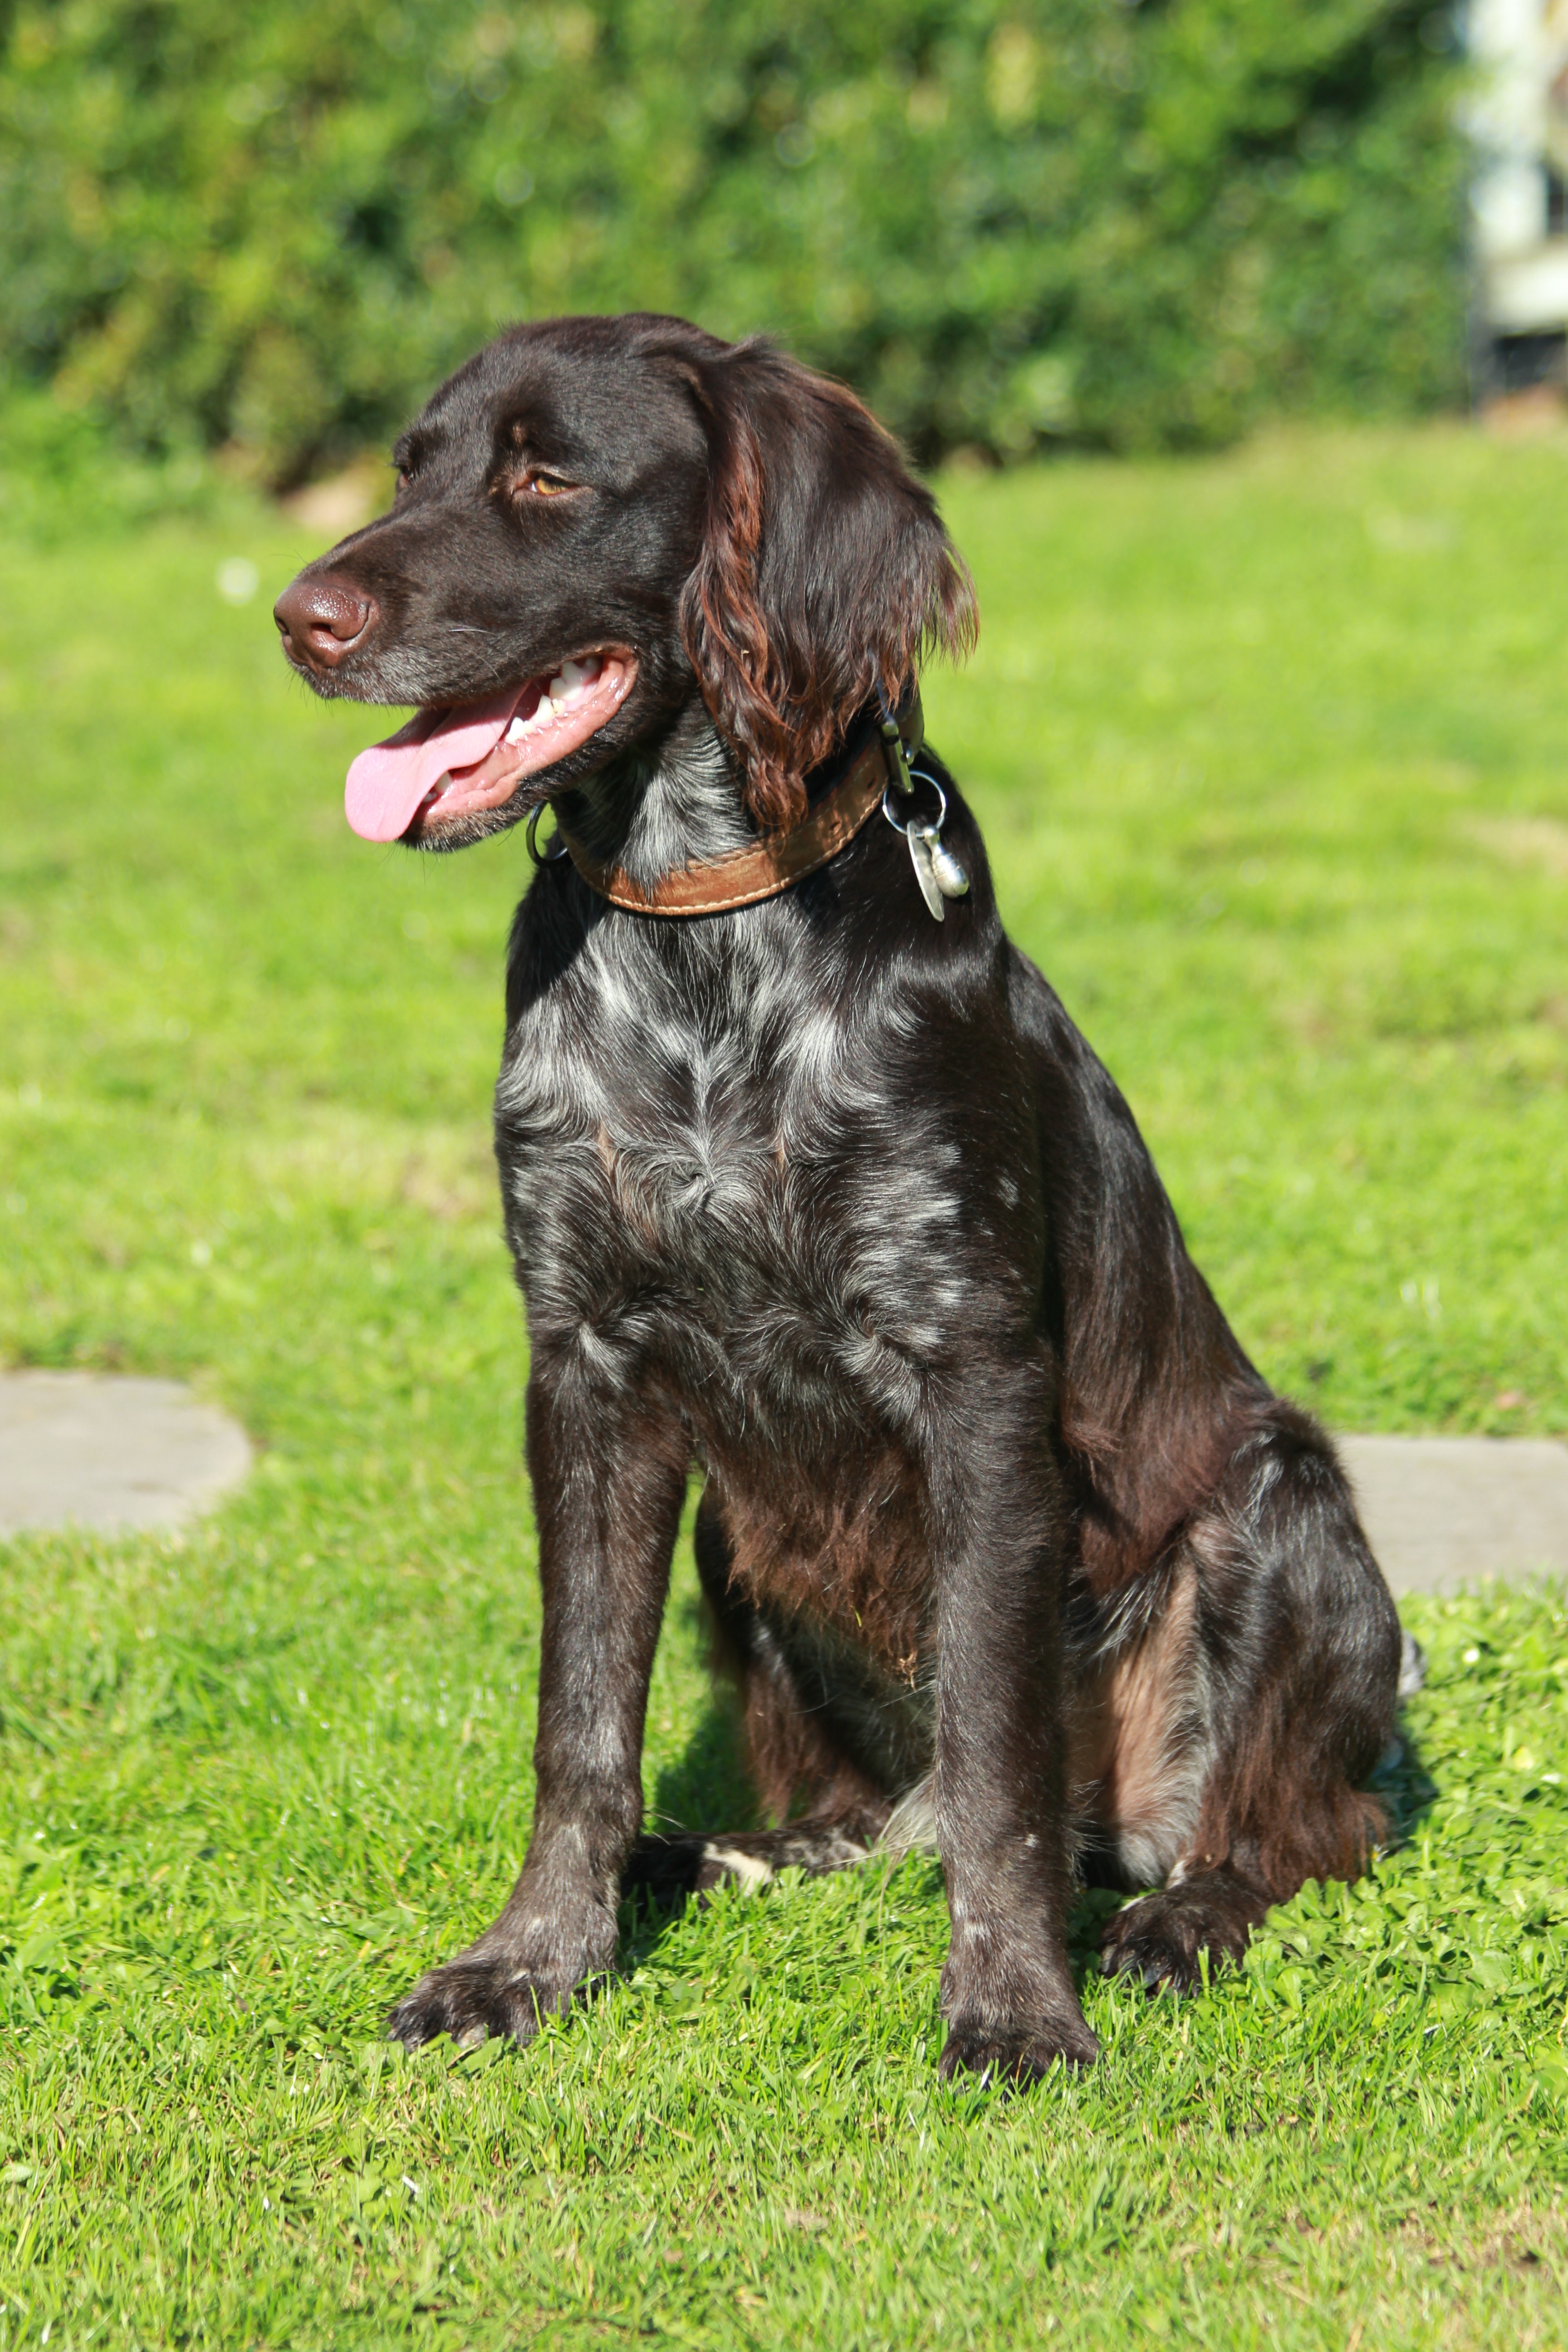
dog, brown, mammal, garden, spaniel, hunting dog, pets, vertebrate, dog breed, young dog, german longhaired pointer, flat coated retriever, setter, small m nsterl nder, dog like mammal, carnivoran, polish hunting dog, large m nsterl nder, french spaniel, boykin spaniel, russian spaniel, field spaniel, german spaniel, blue picardy spaniel, german wirehaired pointer, german shorthaired pointer, braque d auvergne, picardy spaniel, cesky fousek, grand bleu de gascogne, braque francais